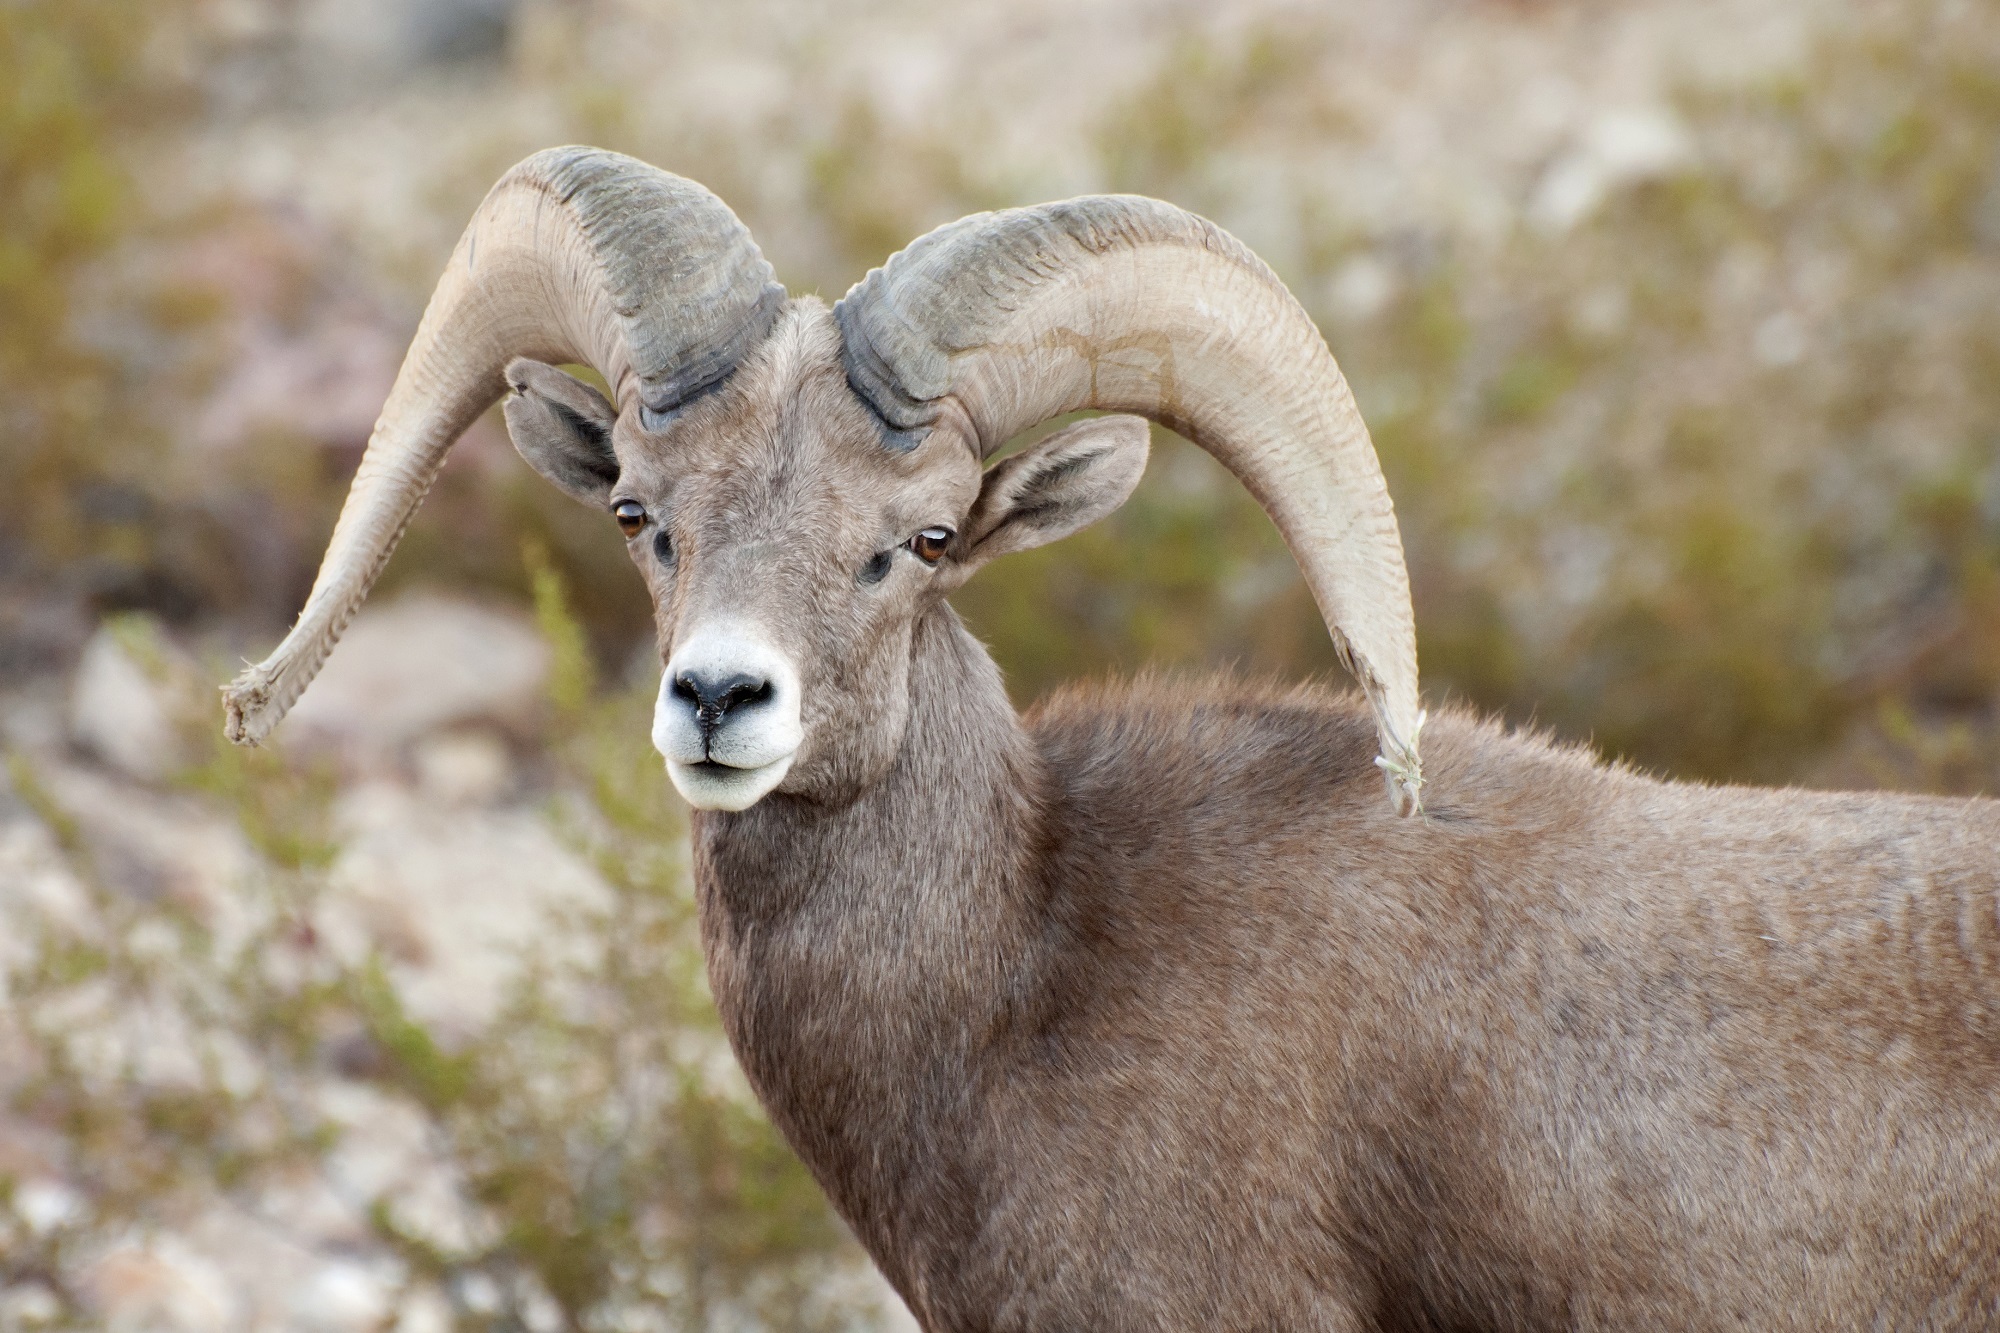
nature, wilderness, profile, looking, male, wildlife, wild, standing, horn, portrait, sheep, mammal, fauna, rocks, gazelle, goats, vertebrate, sheeps, horns, bighorn, white tailed deer, barbary sheep, bighorn sheep, cow goat family, argali